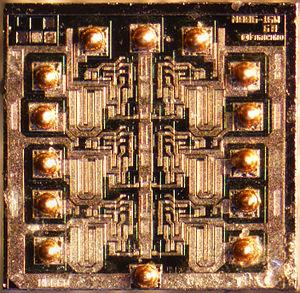
Le circuit intégré 7406 fait partie de la série des circuits intégrés 7400 utilisant la technologie TTL.